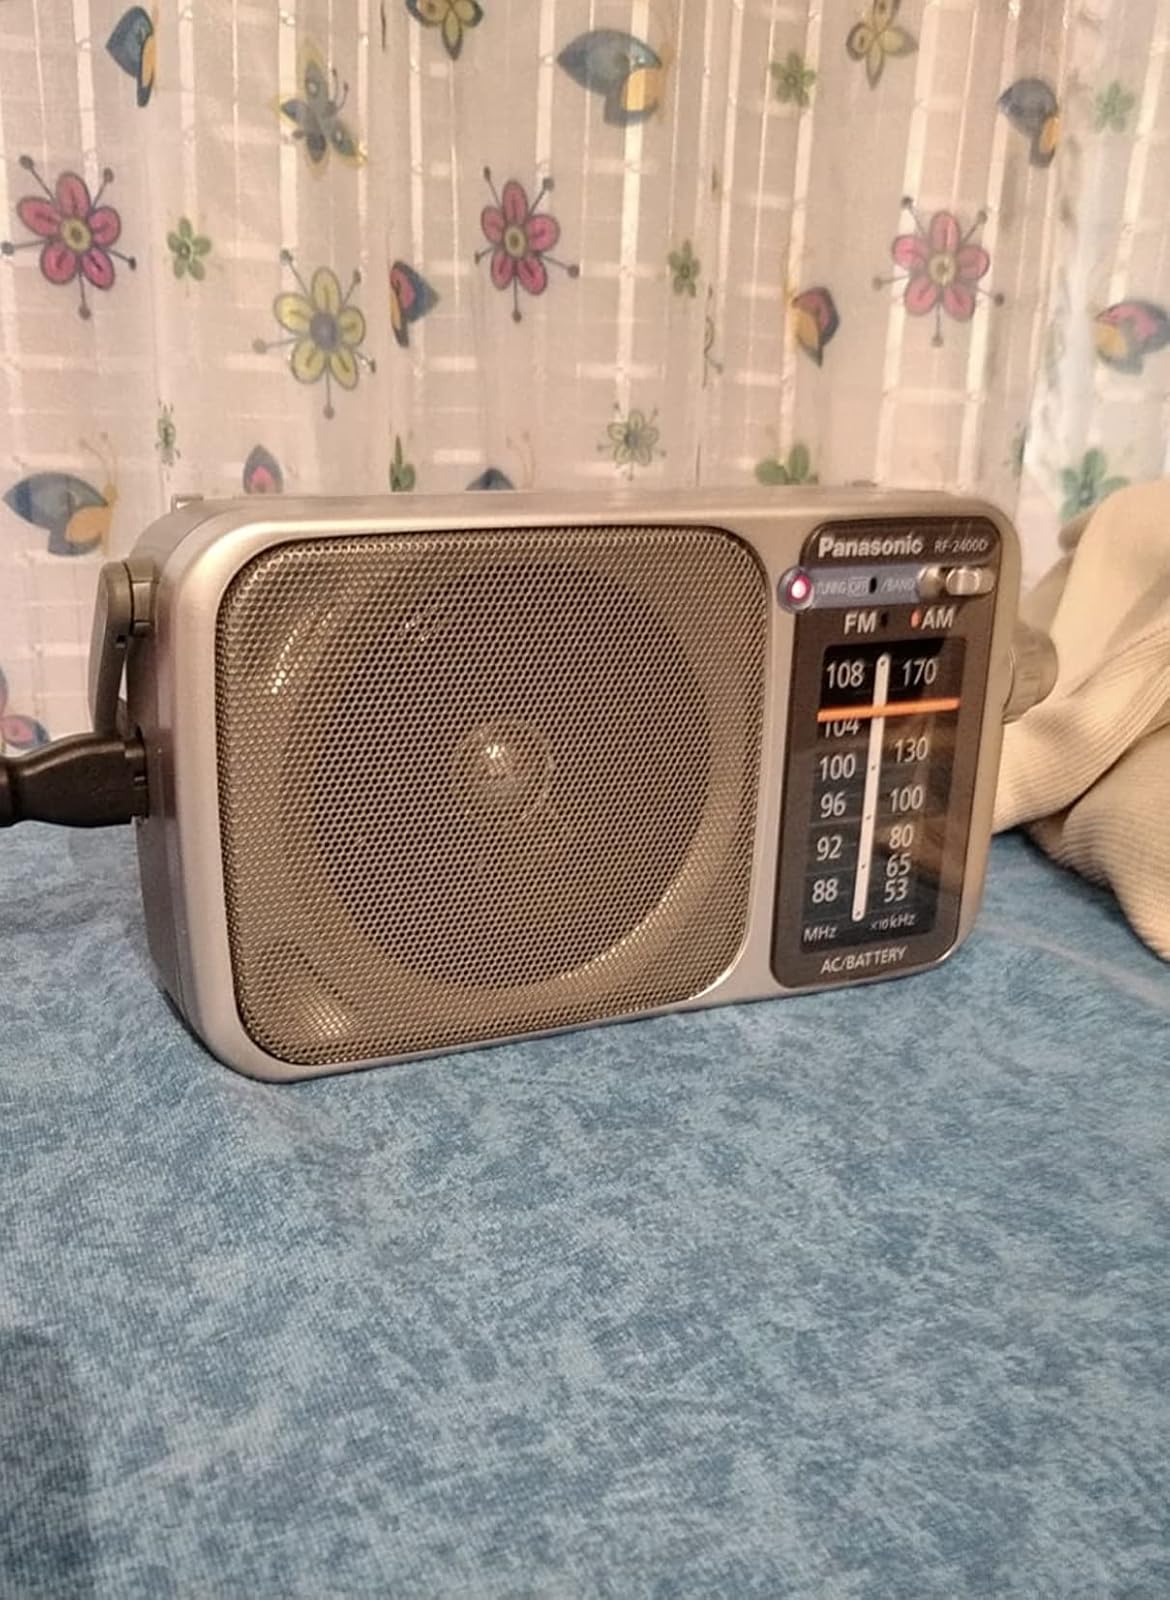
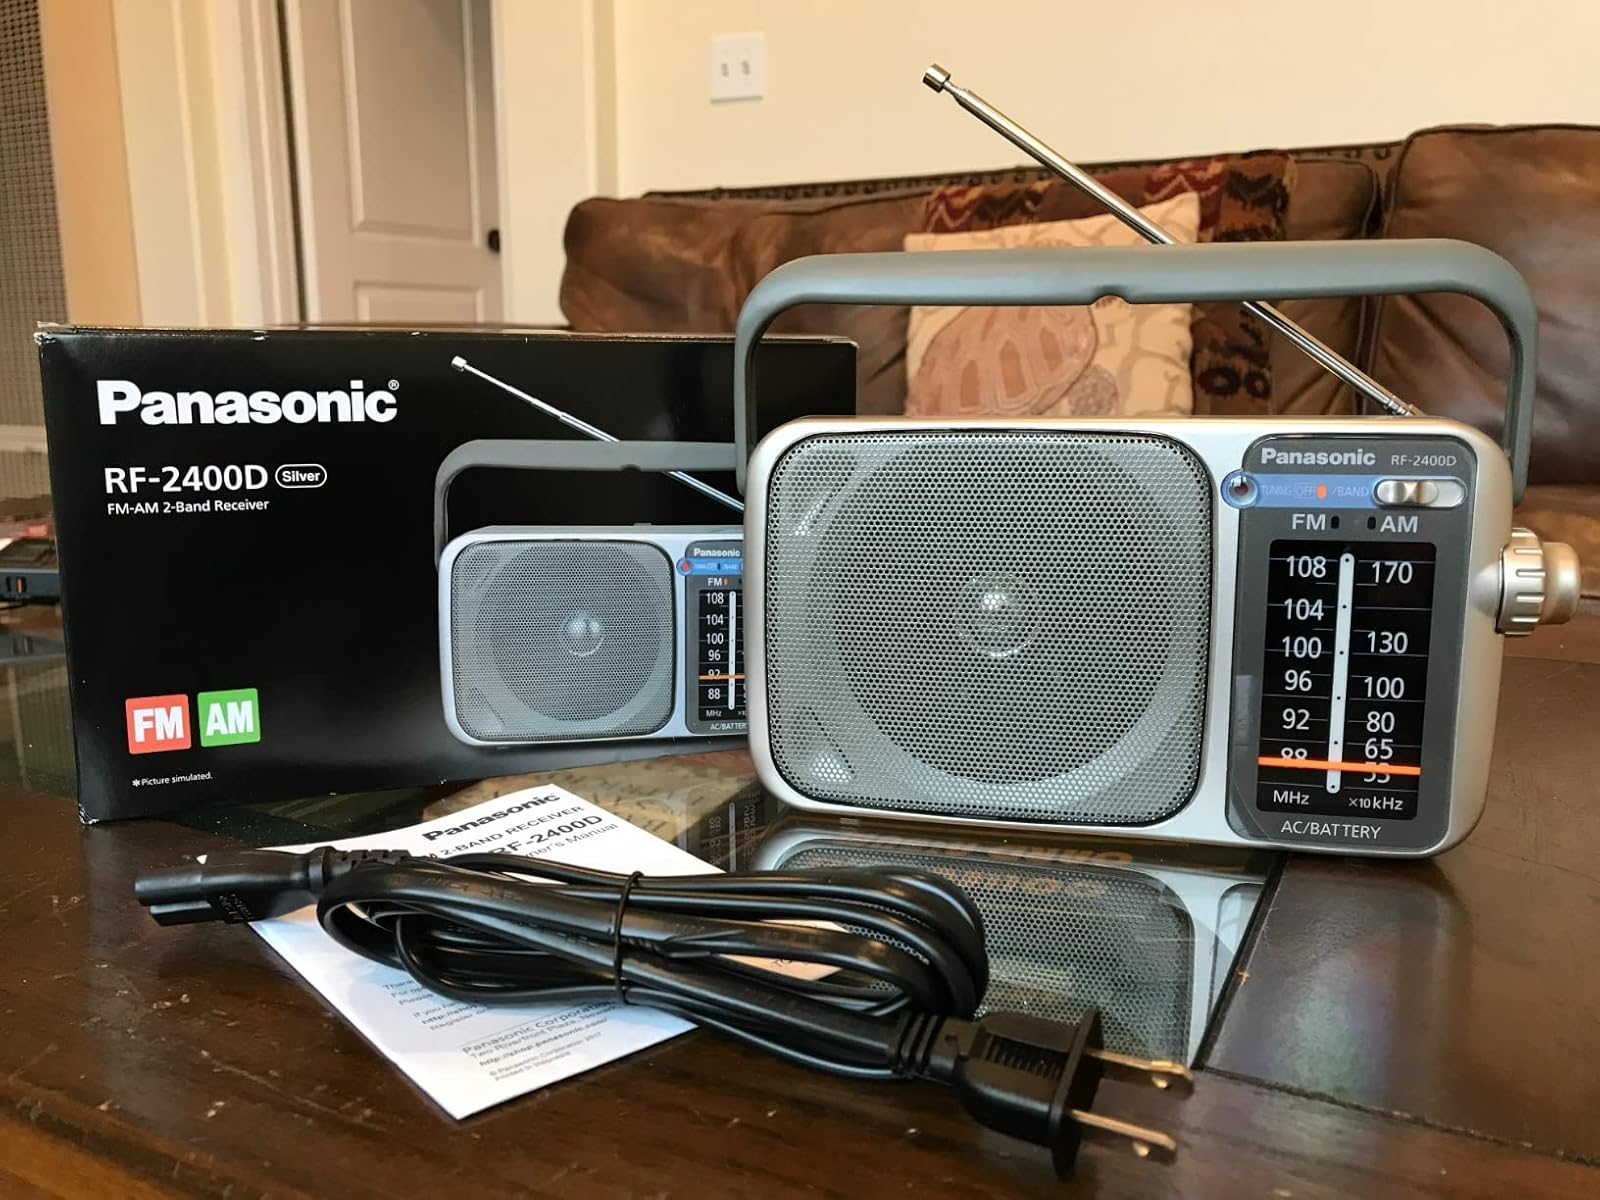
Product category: radio
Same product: yes